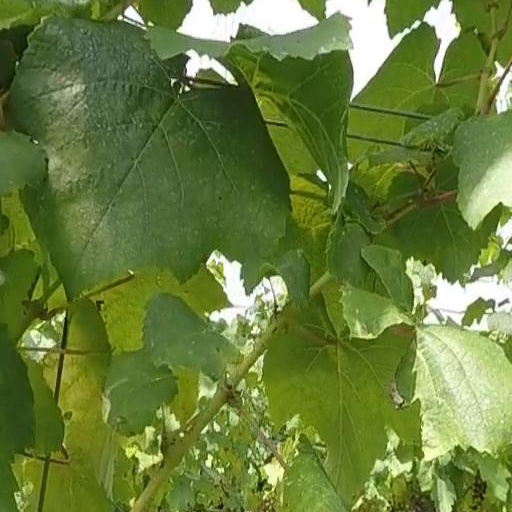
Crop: grape